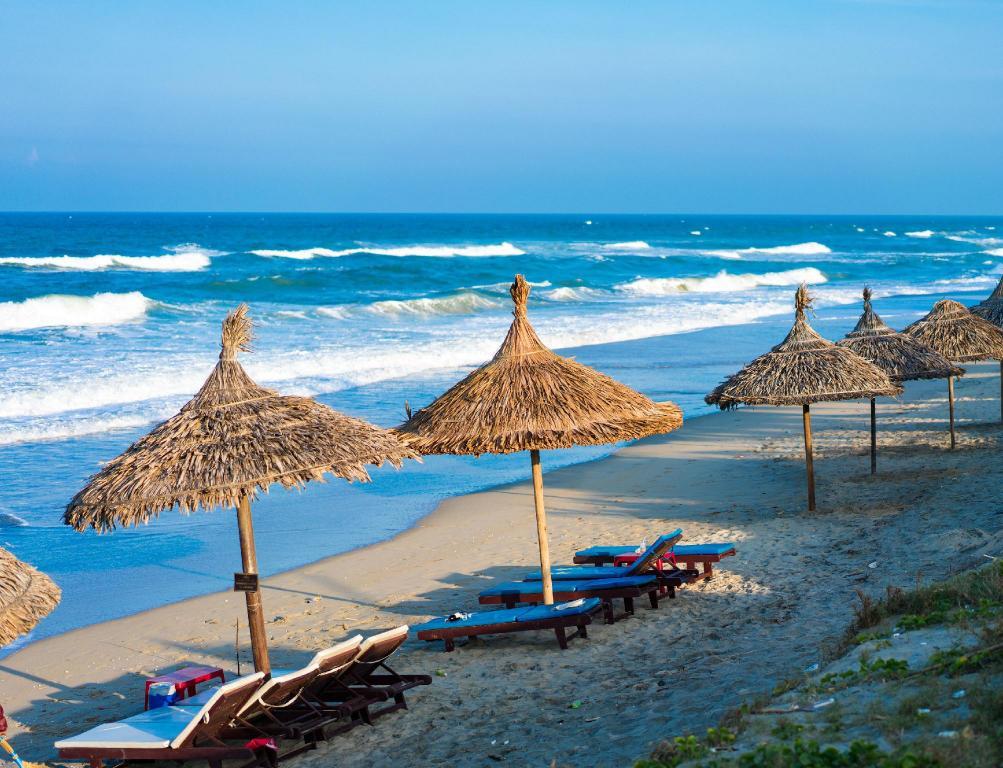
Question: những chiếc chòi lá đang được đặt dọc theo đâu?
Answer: bãi cát